2001 Scottish Masters

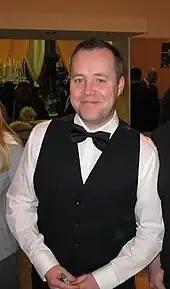
John Higgins "(pictured in 2008)" defeated Ronnie O'Sullivan in the final to win the Scottish Masters for the first time

The second semi-final was played by Higgins and Williams. A 44 clearance gave Williams the first frame. He had no further success in the match after he missed a pink ball from a long distance that would have tied the match at 2–2. Higgins made breaks of 74 and 71 to secure a 6–1 victory and the second berth in the final. Higgins commented on his chances of winning the tournament, "Ronnie has won his fair share in Scotland so it's about my turn but I'll have to raise my game a few notches to beat him. He's played well this week and he's beaten me the last few times. It won't be as one-sided here as it may have been in Motherwell, which is closer to where I live."